Interstate 376

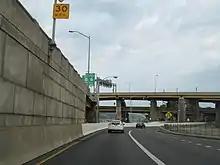
I-376 at the interchange with I-279 in Pittsburgh in 2012

The first section of what would eventually become I-376 opened June 5, 1953, from PA 885 (Bates Street) near the Hot Metal Bridge east through the Squirrel Hill Tunnel to US 22 Bus (then US 22) at Churchill. Construction commenced on this stretch on July 25, 1946, near Wilkinsburg. The next section to open, running from PA 60 (Steubenville Pike, then US 22/US 30) near PIT east to Saw Mill Run Boulevard (PA 51 and US 19), opened October 15, 1953. At Steubenville Pike, it connected to PA 60—the Airport Parkway—which had been built c. 1950 as a high-speed surface road to provide access to the airport.